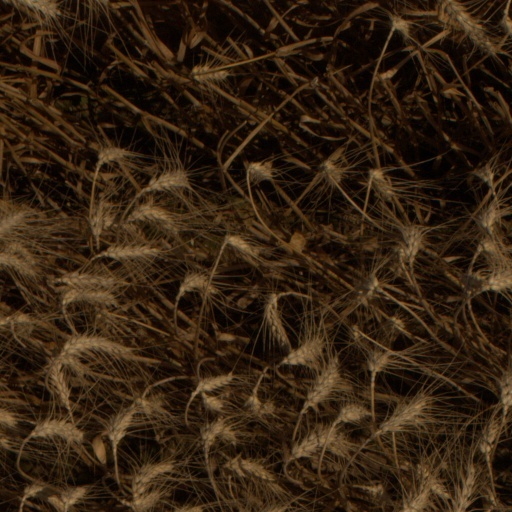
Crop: wheat